Haustellum kurodai

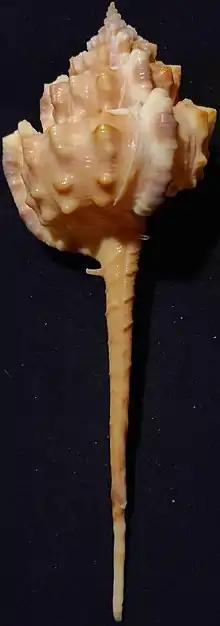

Haustellum kurodai is a species of sea snail, a marine gastropod mollusc in the family Muricidae, the murex snails or rock snails.